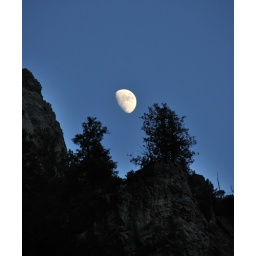
Moon rise over a canyon trees